PH Sport

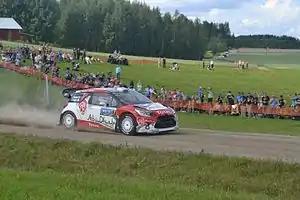
Kris Meeke, Rally Finland 2016

Citroën withdrew its World Rally Team from the WRC in 2016 in order to focus resources on developing a new regulation car for use in the 2017 season onwards. Although, they continued to support the team unofficially, asking PH Sport to run the Abu Dhabi Total WRT on most events with drivers Kris Meeke, Craig Breen and Khalid Al-Qassimi, with occasional drives from Stephane Lefebvre, Marcos Ligato, Quentin Gilbert and José Alberto Nicolas. Meeke's win in Rally Finland at set the record for the fastest average speed in the history of the World Rally Championship. This record remains as of February 2023.